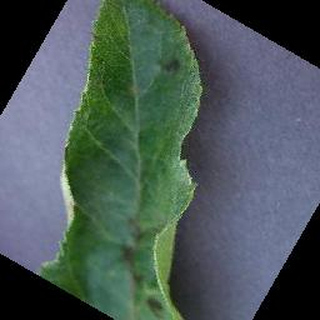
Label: apple_apple_scab